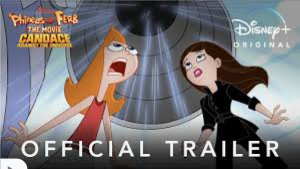
Portrait style: Cartoon Portrait